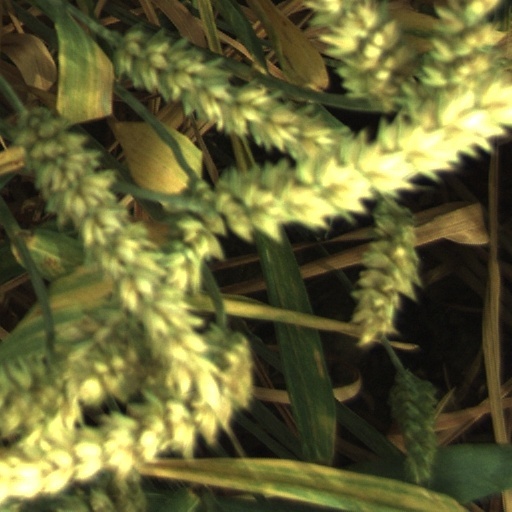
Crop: wheat